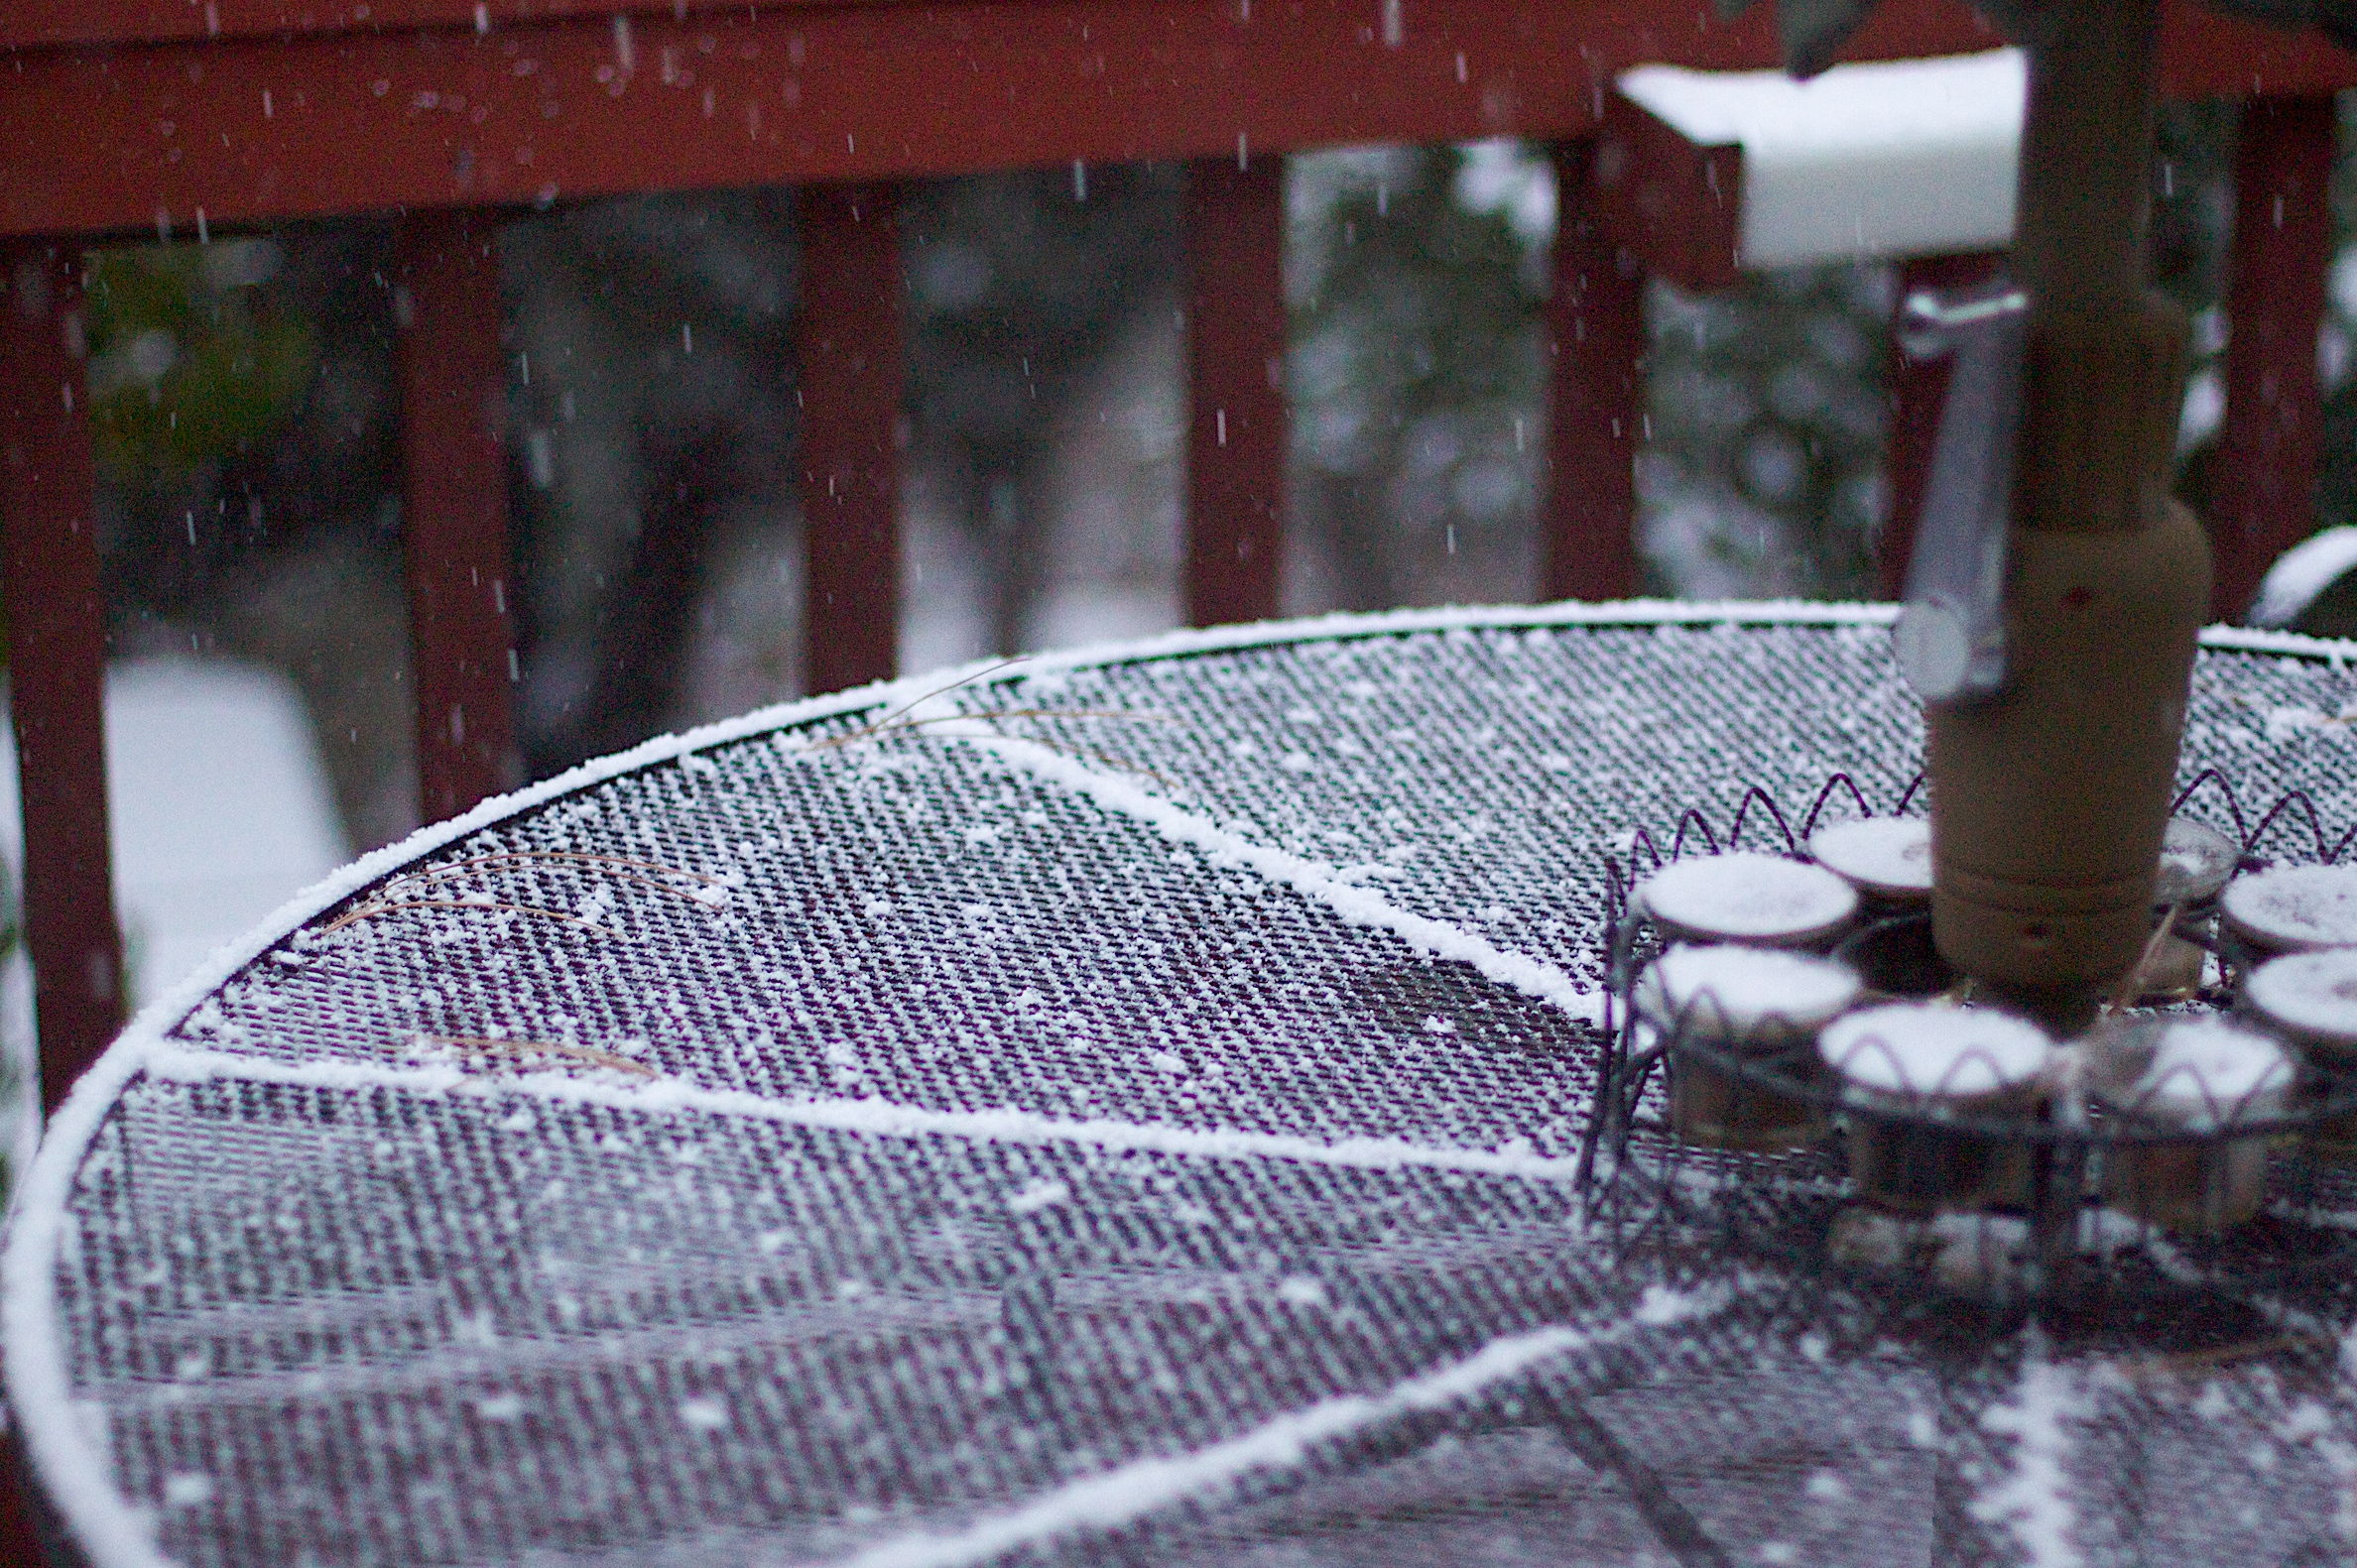
snow, winter, wood, white, red, weather